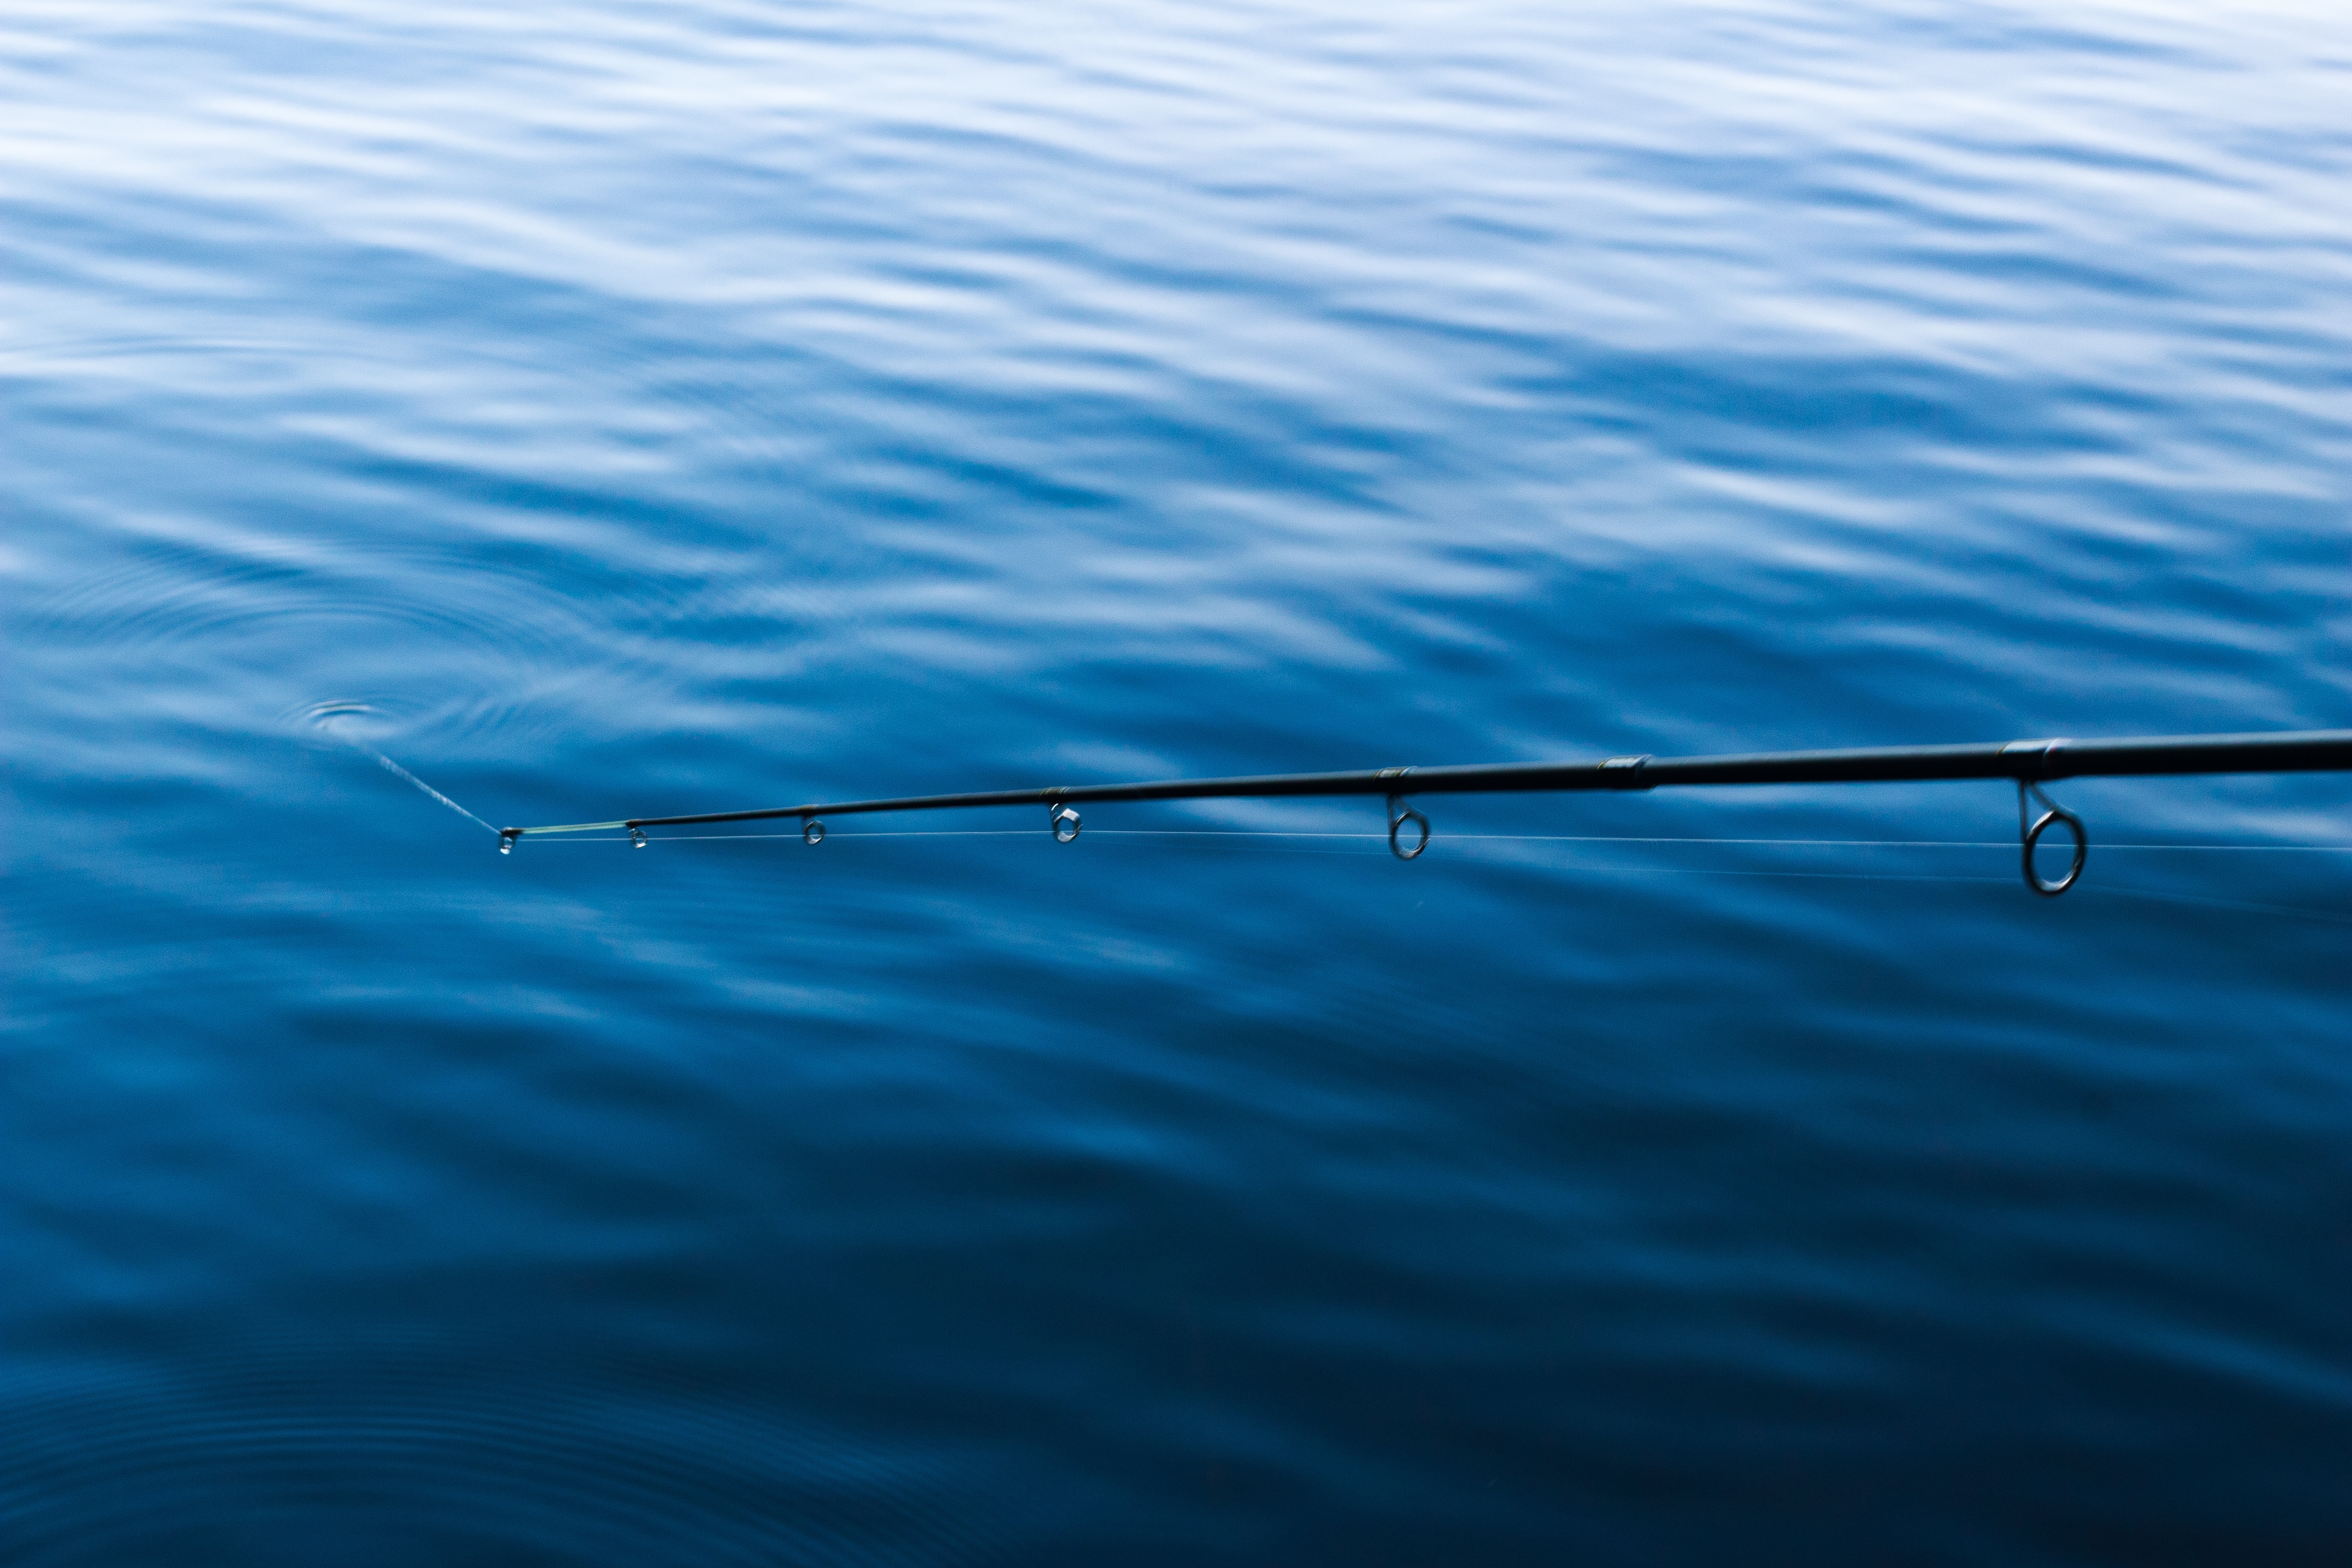
sea, recreation, fishing, fish, boating, outdoor recreation, watercraft rowing, recreational fishing